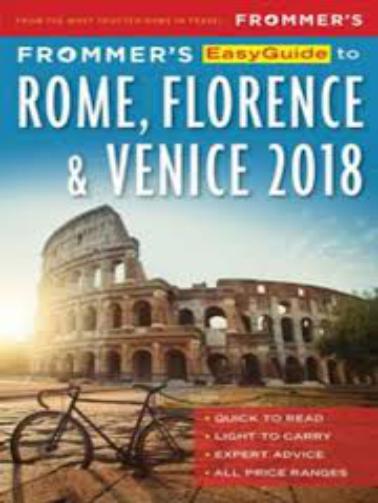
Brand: Frommer's
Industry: Necessities